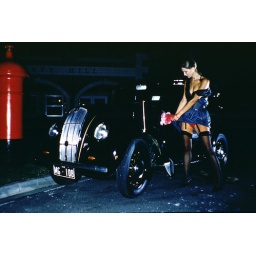
a052 dress caught in car door #5.jpg